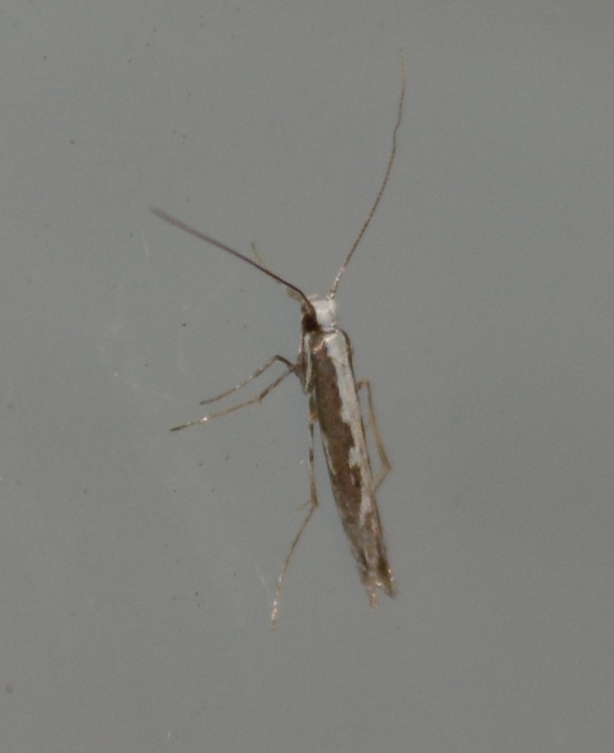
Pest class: diamondback_moth